Batsford Arboretum

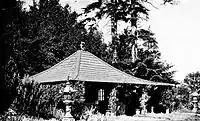
The Japanese Rest house in 1917

Towards the end of his life, Lord Redesdale, as he became in 1902, wrote his memoirs and described his garden and the significance of the Buddha statue, the bronze deer and the Rest House which he brought here in 1900 and are still in the Arboretum. Describing the Buddha statue he said.